Panzani

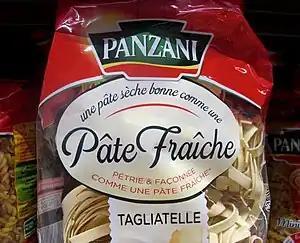

Panzani is a French brand of pasta. Since 2005, it has been a subsidiary of Ebro Foods.